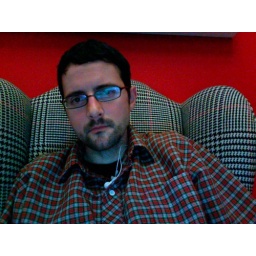
No desk space at The Groop, so hanging in some kinda fancy patterned chair